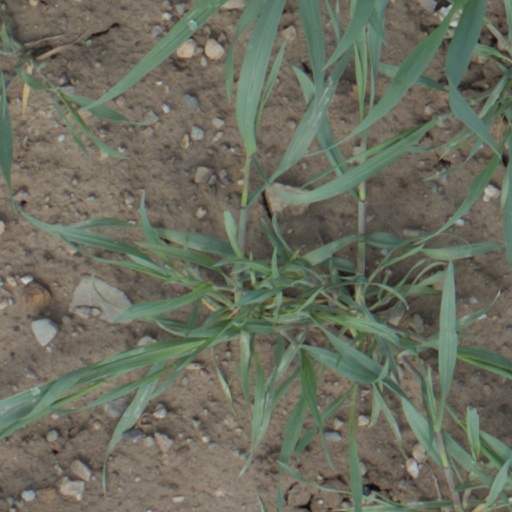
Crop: wheat